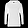
Label: Pullover